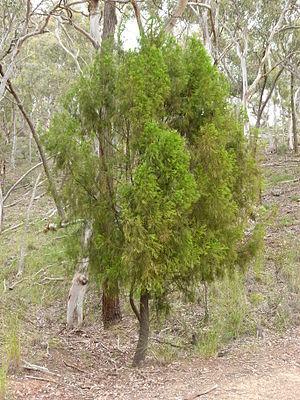
Exocarpos cupressiformis, est un arbre endémique d'Australie, de la famille des Santalaceae. Il pousse dans les forêts sèches des côtes Est.